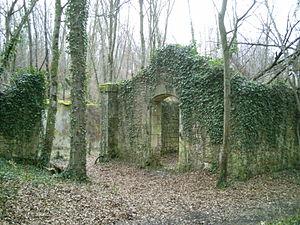
Le fort de Villey-le-Sec est un ouvrage de fortification du XIXᵉ siècle appartenant au système Séré de Rivières de la place forte de Toul, se situant sur le territoire de la commune de Villey-le-Sec, en France. Il s'agit de l'unique exemple d'une enceinte fermée autour d'un village de cette ligne de défense des frontières conçu après la défaite de 1871. Situé en dehors des zones de combat de la Première Guerre mondiale, il est resté quasiment intact.